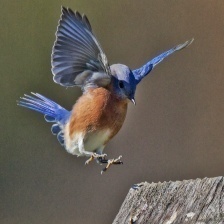
Species: EASTERN BLUEBIRD
Scientific name: SIALIA SIALIS